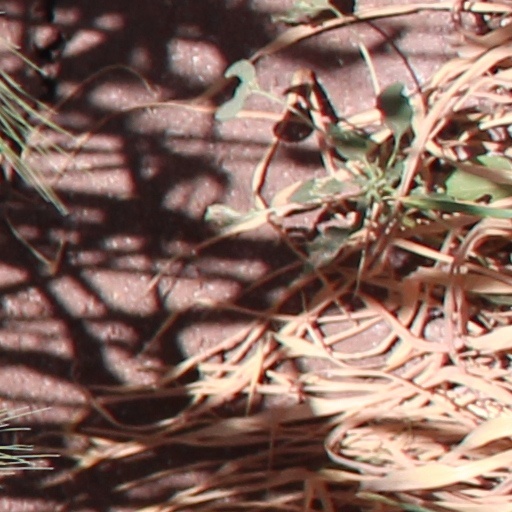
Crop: wheat